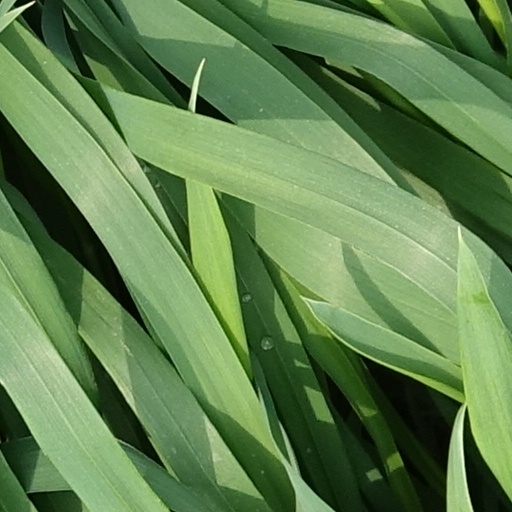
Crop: wheat